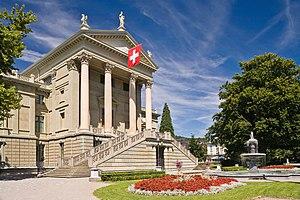
L'hotel de ville de Winterthour, dessiné par l'architecte Gottfried Semper.
L'hôtel de ville est un édifice dont l'apparition au Moyen Âge correspond au déclin du pouvoir seigneurial et à l'octroi de privilèges aux municipalités. C'est là que la bourgeoisie émergente établit avec une certaine ostentation le siège du gouvernement de la cité dont le beffroi symbolise le pouvoir.
Cette liste présente les biens culturels d'importance nationale dans le canton de Zurich. Cette liste correspond à l'édition 2009 de l'Inventaire Suisse des biens culturels d'importance nationale pour le canton de Zurich. Il est trié par commune et inclus : 204 bâtiments séparés, 66 collections, 50 sites archéologiques et trois cas particuliers.
Par architecture de la Suisse sont considérées les constructions situées en Suisse ainsi que celles issues de l'activité de Suisses à l'étranger.